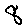
Label: 8